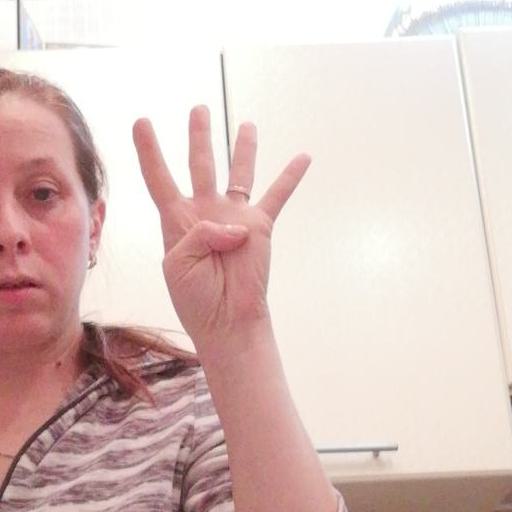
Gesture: four